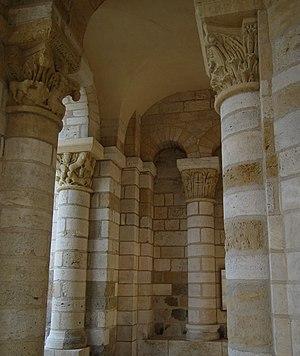
L’abbaye de Saint-Benoît-sur-Loire, plus exactement abbaye de Fleury, est une abbaye bénédictine située à Saint-Benoît-sur-Loire dans le Loiret en région Centre-Val de Loire.